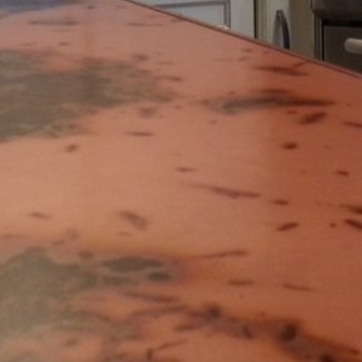
Material: polishedstone